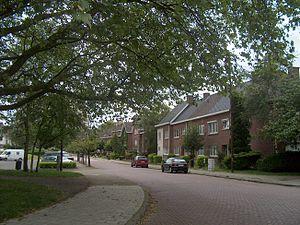
L'avenue des Jardins à Schaerbeek, Bruxelles, Belgique.
L'avenue des Jardins est une avenue bruxelloise de la commune de Schaerbeek parallèle au boulevard Léopold III qui commence au boulevard Général Wahis, passe par l'avenue de la Jeunesse, le clos des Fleurs, le clos des Mouettes et l'avenue des Clos et se termine en cul-de-sac.
Ci-dessous, la liste complète des 339 rues de Schaerbeek, commune belge située en région bruxelloise.